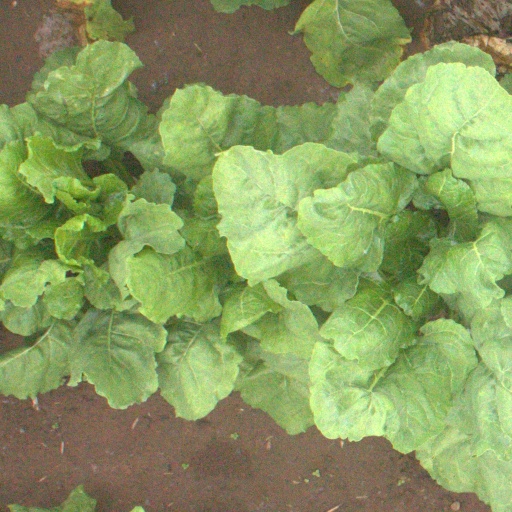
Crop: sugar beet